Nathan Ayres House

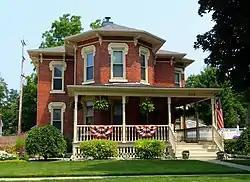

The Nathan Ayres House is a single-family home located at 604 North Water Street in Owosso, Michigan. It was added to the National Register of Historic Places in 1980.